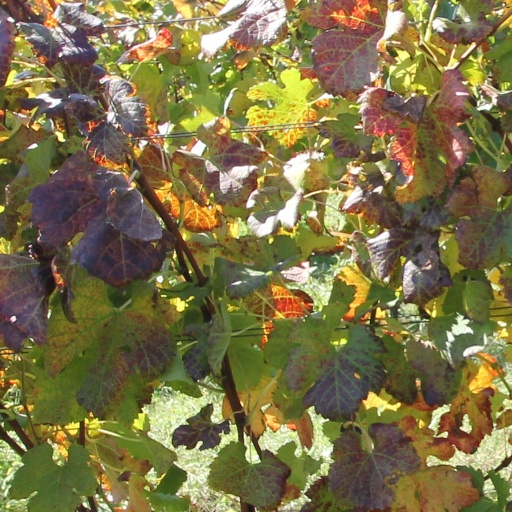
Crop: grape